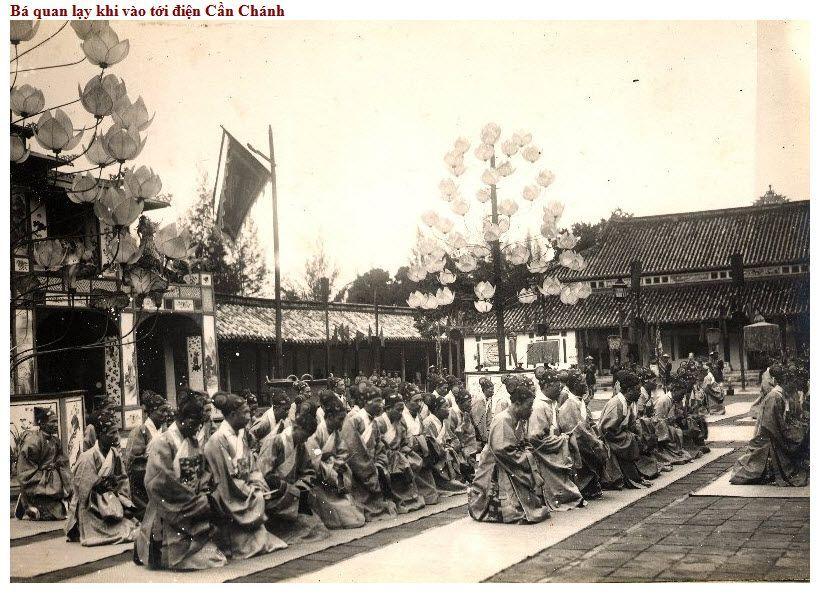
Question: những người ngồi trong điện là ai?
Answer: những người ngồi trong điện là những bá quan